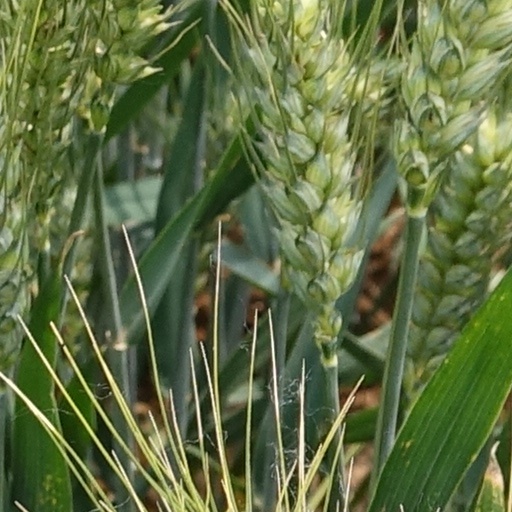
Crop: wheat